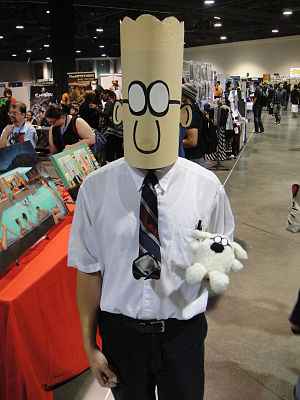
Dilbert
Person udklædt som Dilbert med hunden Dogbert
Dilbert er en amerikansk tegneserie-stribe, skabt af Scott Adams som beskriver ingeniøren Dilberts vandring gennem uduelighedens kontorlandskab. Serien tager sit udgangspunkt i virksomhedskulturen, hvor cheferne har magt, men ikke aner, hvad der skal gøres, og medarbejderne sidder på kundskaben, men ingen magt har. Bureaukrati for bureaukratiets skyld. Gennem dette satiriske og banale arrangement beskrives mange virkelige problemstillinger relateret til læserens egen arbejdsplads og opfattelse af arbejdslivet generelt.